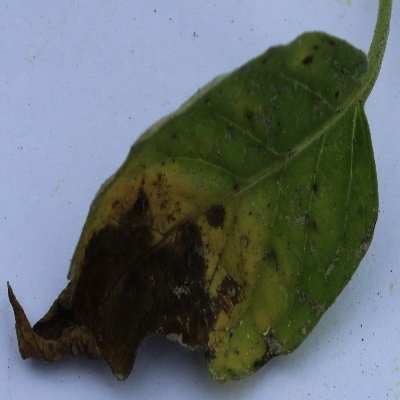
Crop: Tomato
Condition: verticulium wilt